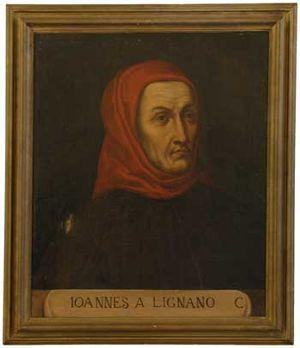
Giovanni da Legnano, de son vrai nom Giovanni Oldrendi, qui signait ses ouvrages Johannes de Legnano, est un juriste, théoricien militaire et canoniste italien de l'université de Bologne. Il fut proche de plusieurs papes. Son Tractatus de Bello, de Represaliis et de Duello, où il oppose le droit de la guerre à la clémence des princes, marque une étape importante de l'histoire du droit et de l'histoire militaire.